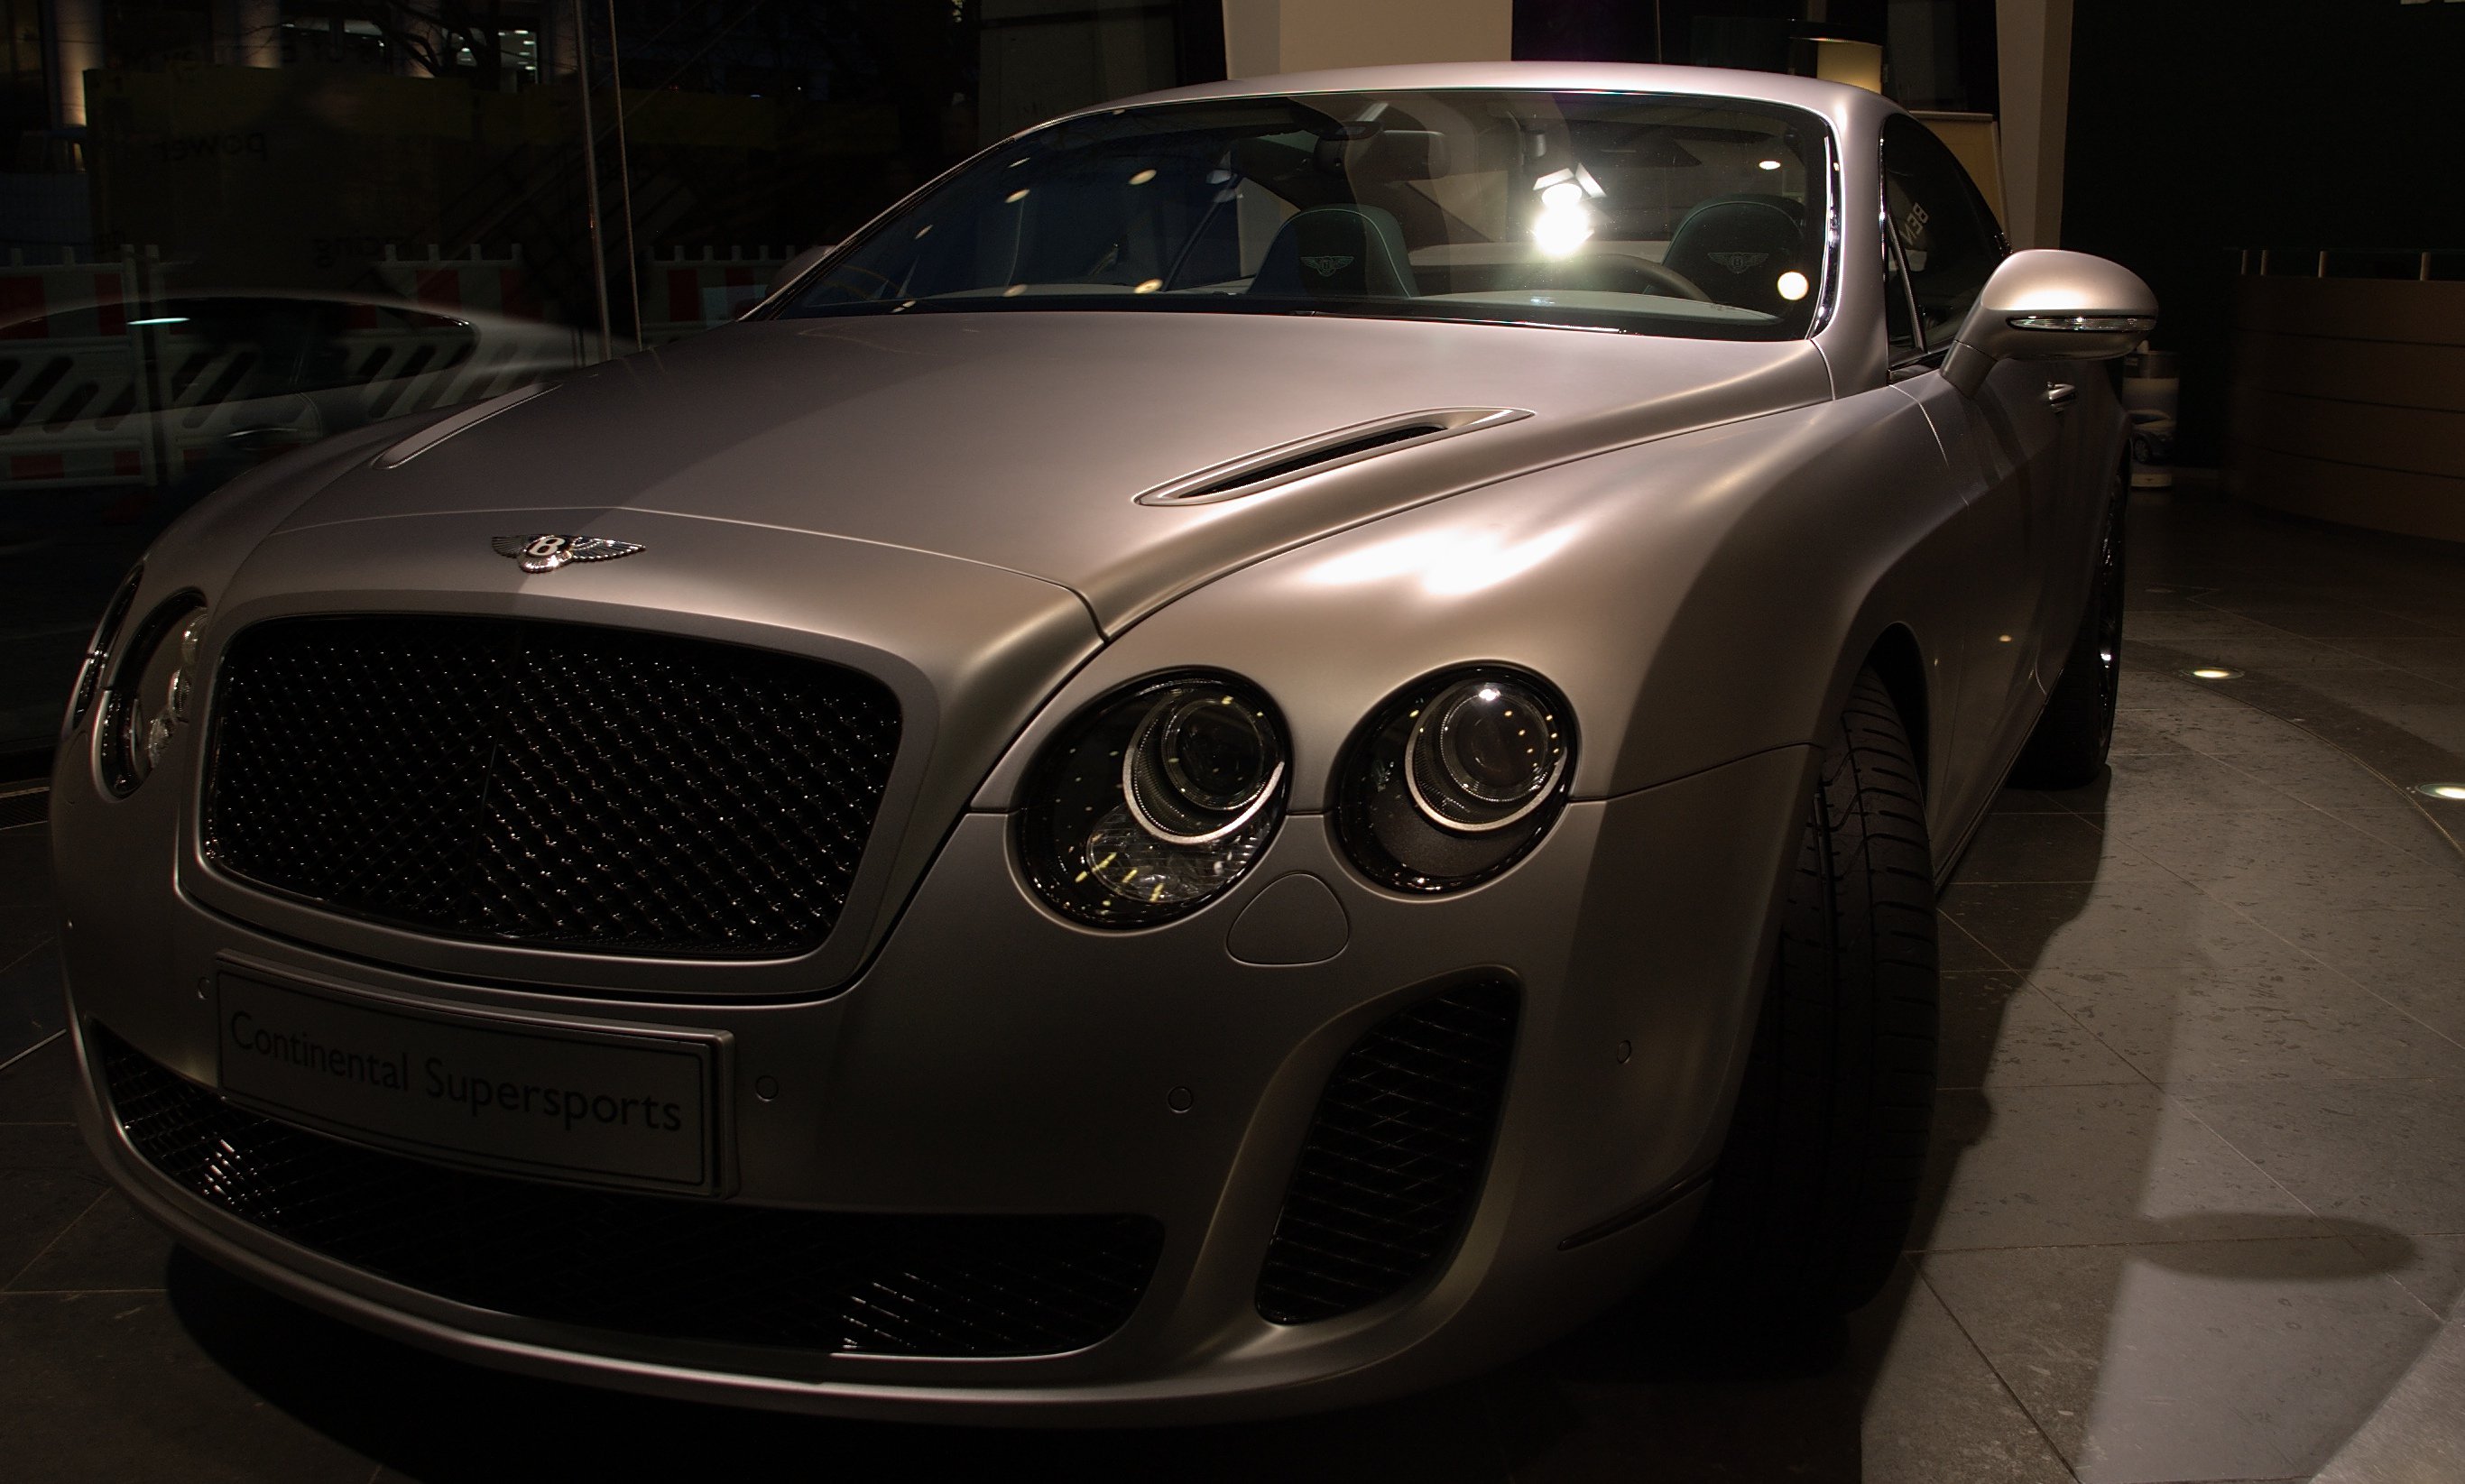
car, wheel, vehicle, sports car, bumper, supercar, sedan, rawtherapee, germany, deutschland, berlin, pentax, convertible, bentley, 20mm, 2010, lenstagged, steffenzahn, k100d, justpentax, berlinmitte, iamflickr, cosina, voigtlander, skopar, colorskopar, cv20, colorskopar20mmf35slii, 20mmf35slii, voigtlander20mm, cv2035, skopar20mmf35, cosinavoigtl nder, cosinavoigtl ndercolorskopar20mmf35, voigtl nder20mmf35colorskoparslii, voigtl nder20mmf35, city car, auto show, land vehicle, automobile make, automotive exterior, automotive design, luxury vehicle, performance car, bentley continental gt, bentley continental supersports, bentley continental gtc, bentley continental flying spur